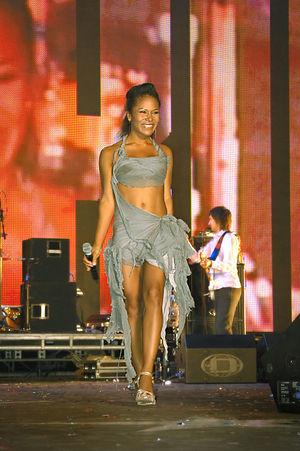
Gaitana Essami, née le 29 septembre 1979 à Kiev, est une chanteuse ukrainienne d'origine congolaise.